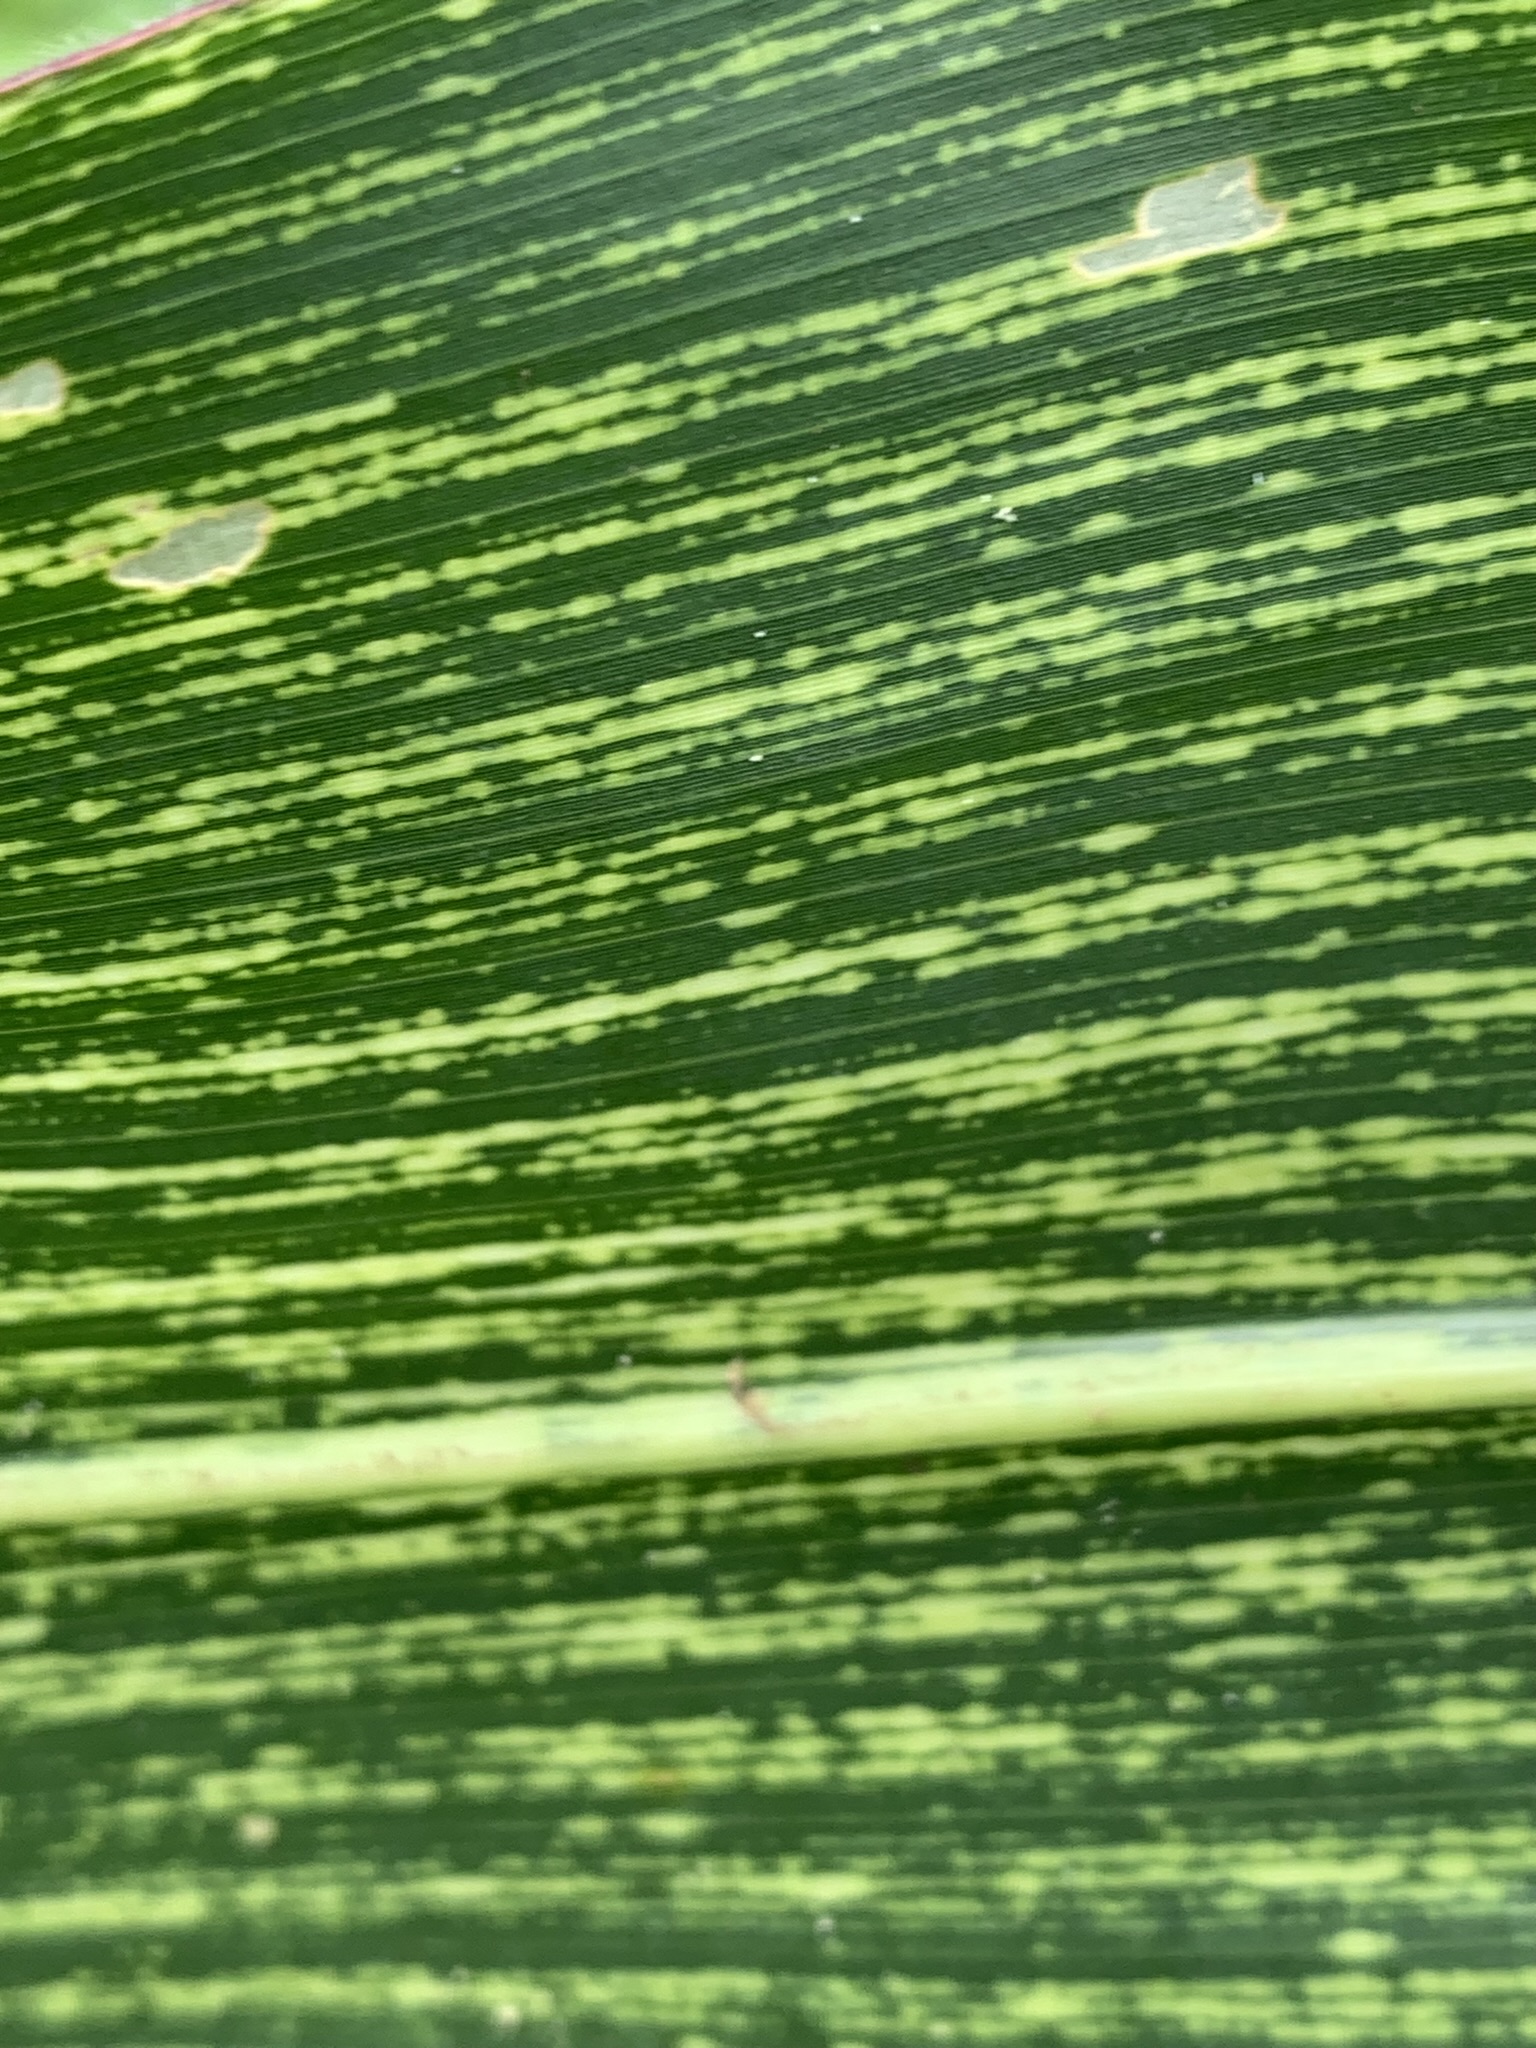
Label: MSV